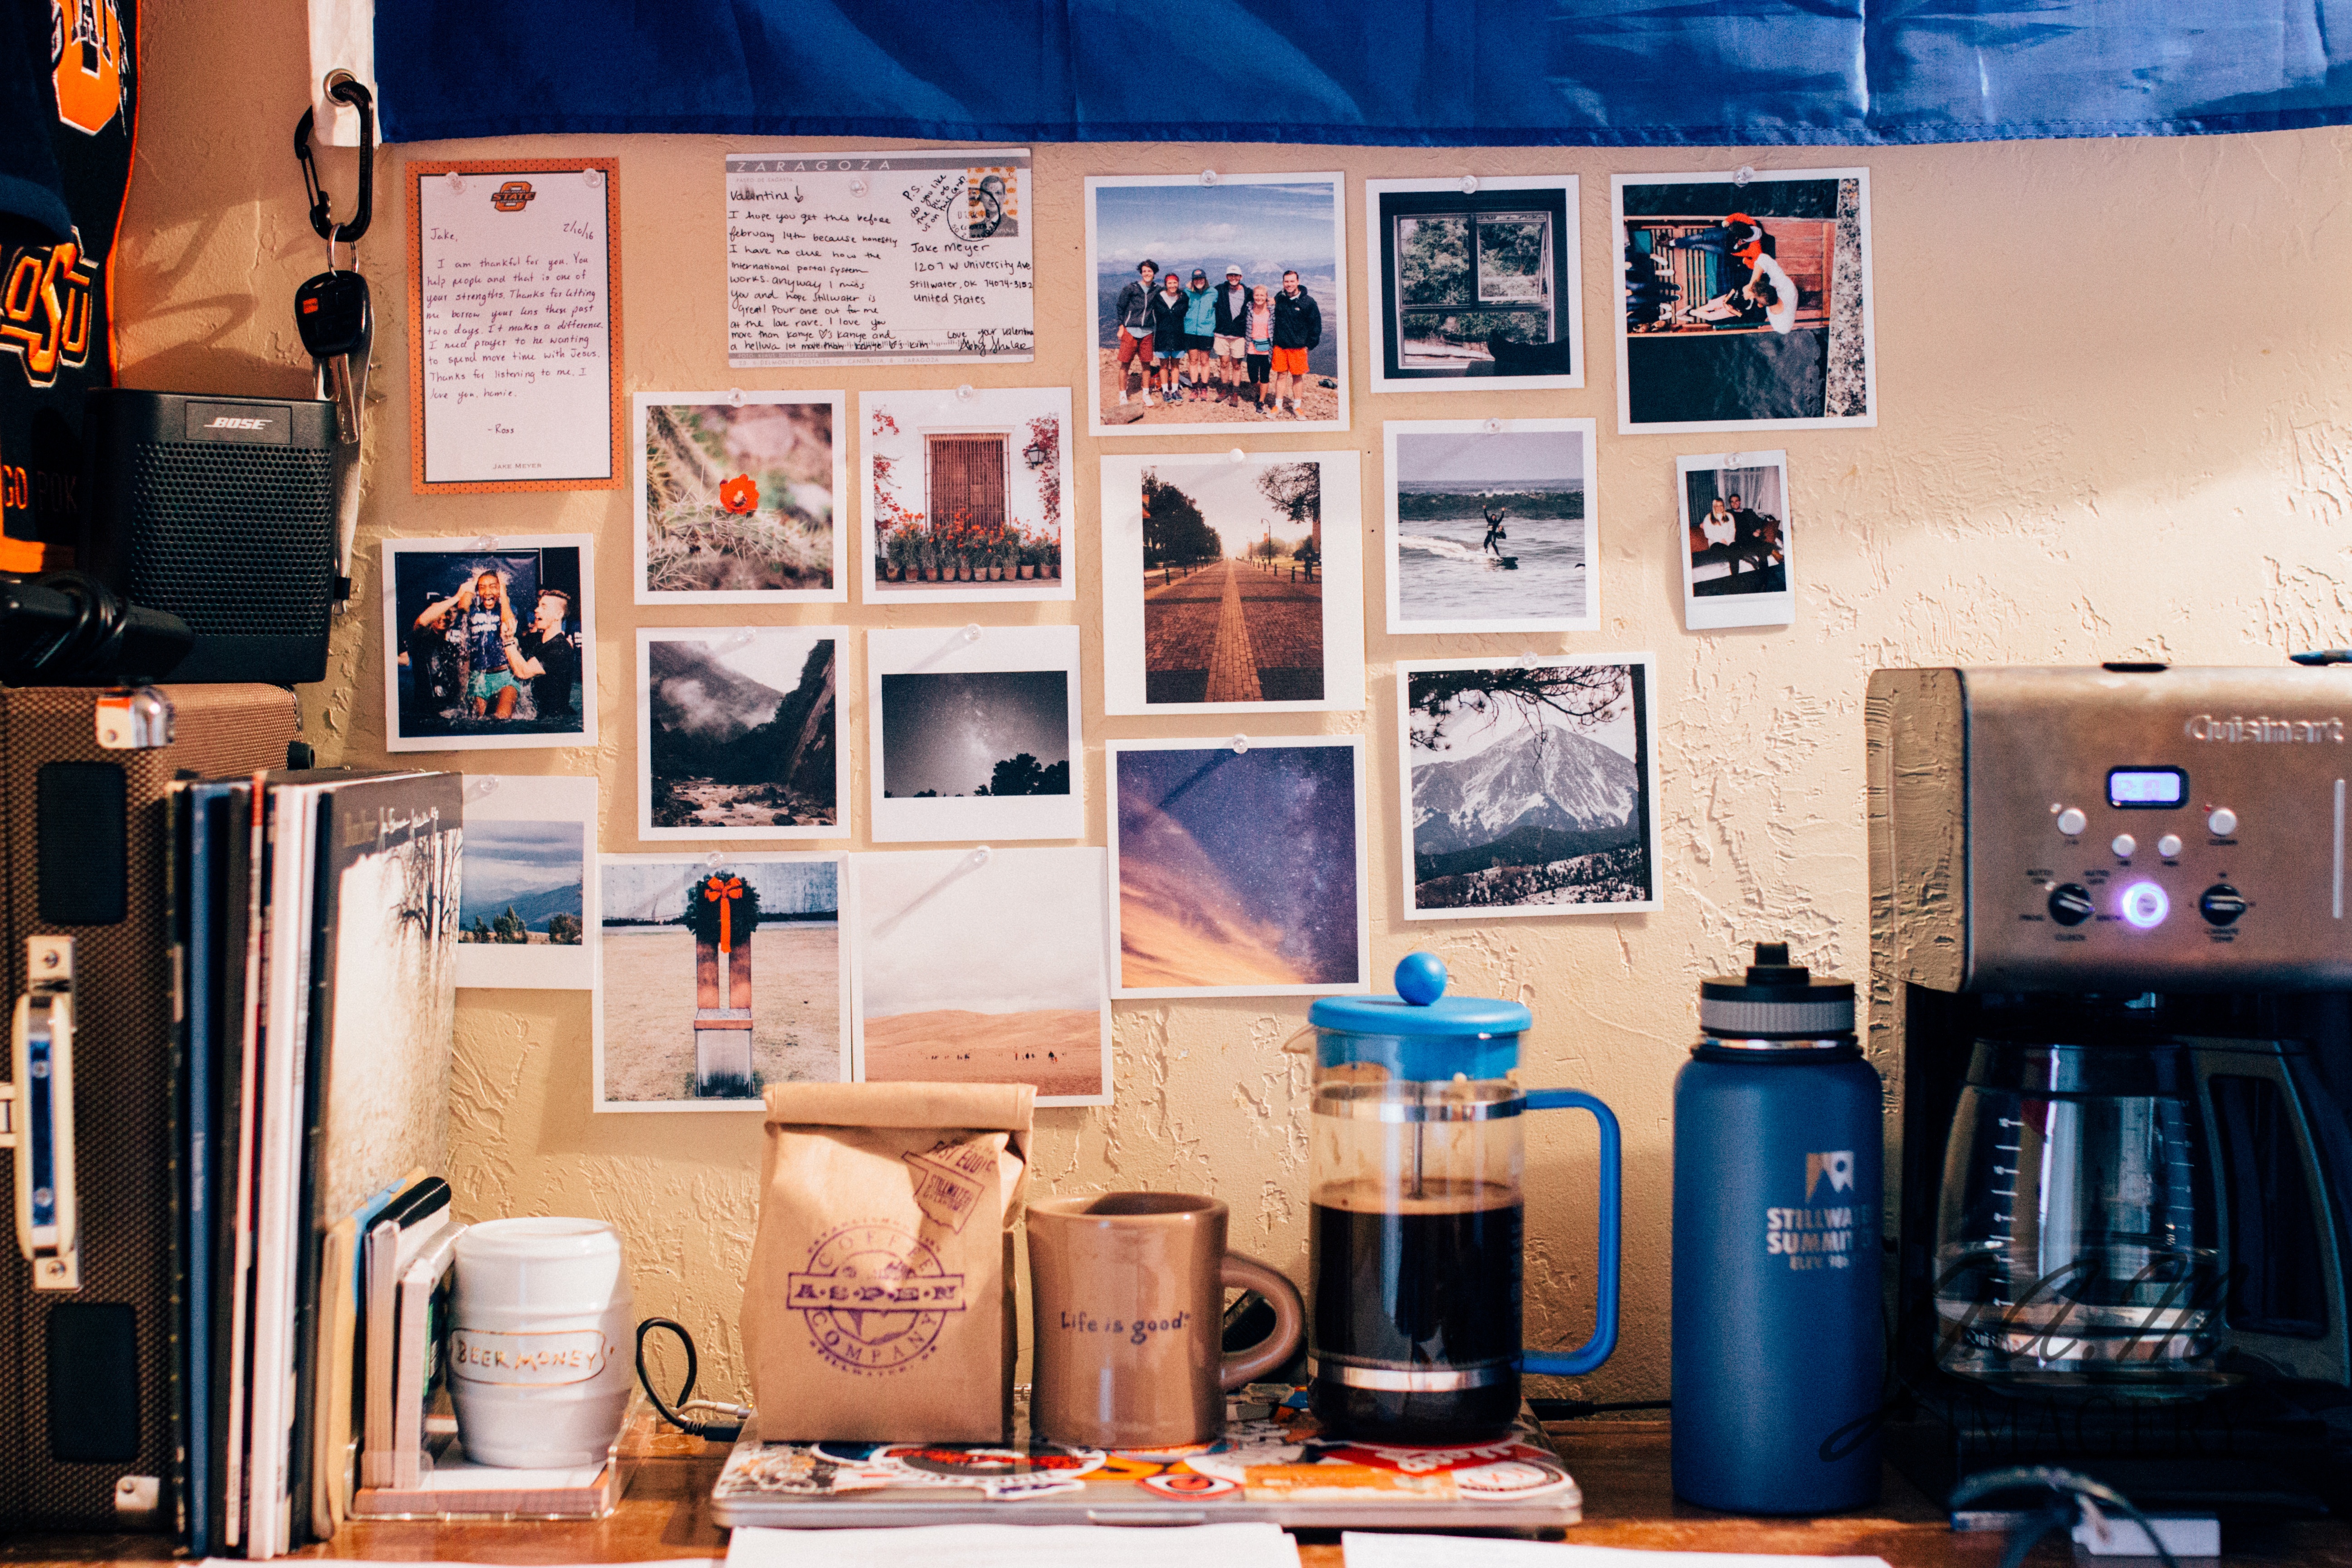
home, room, interior design, art, design